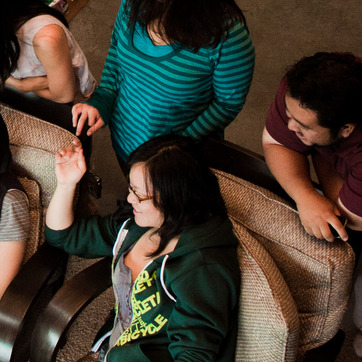
Material: hair